Goal kick

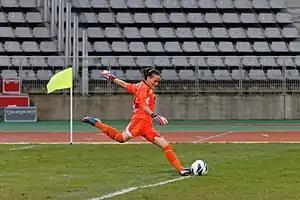
Saint-Étienne goalkeeper Méline Gérard takes a goal kick.

A goal kick is a method of restarting the play in a game of association football. Its procedure is dictated by Law 16 of the Laws of the Game.